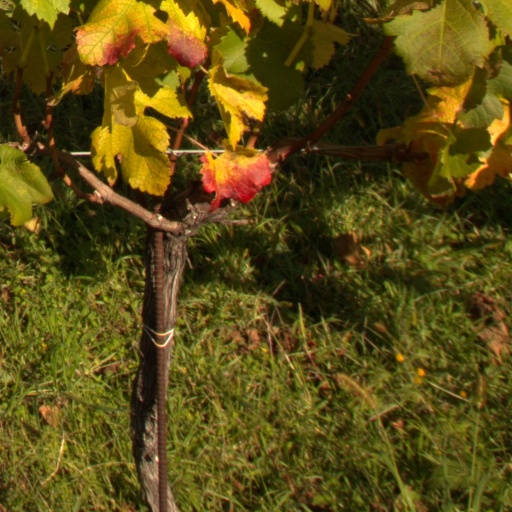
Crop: grape